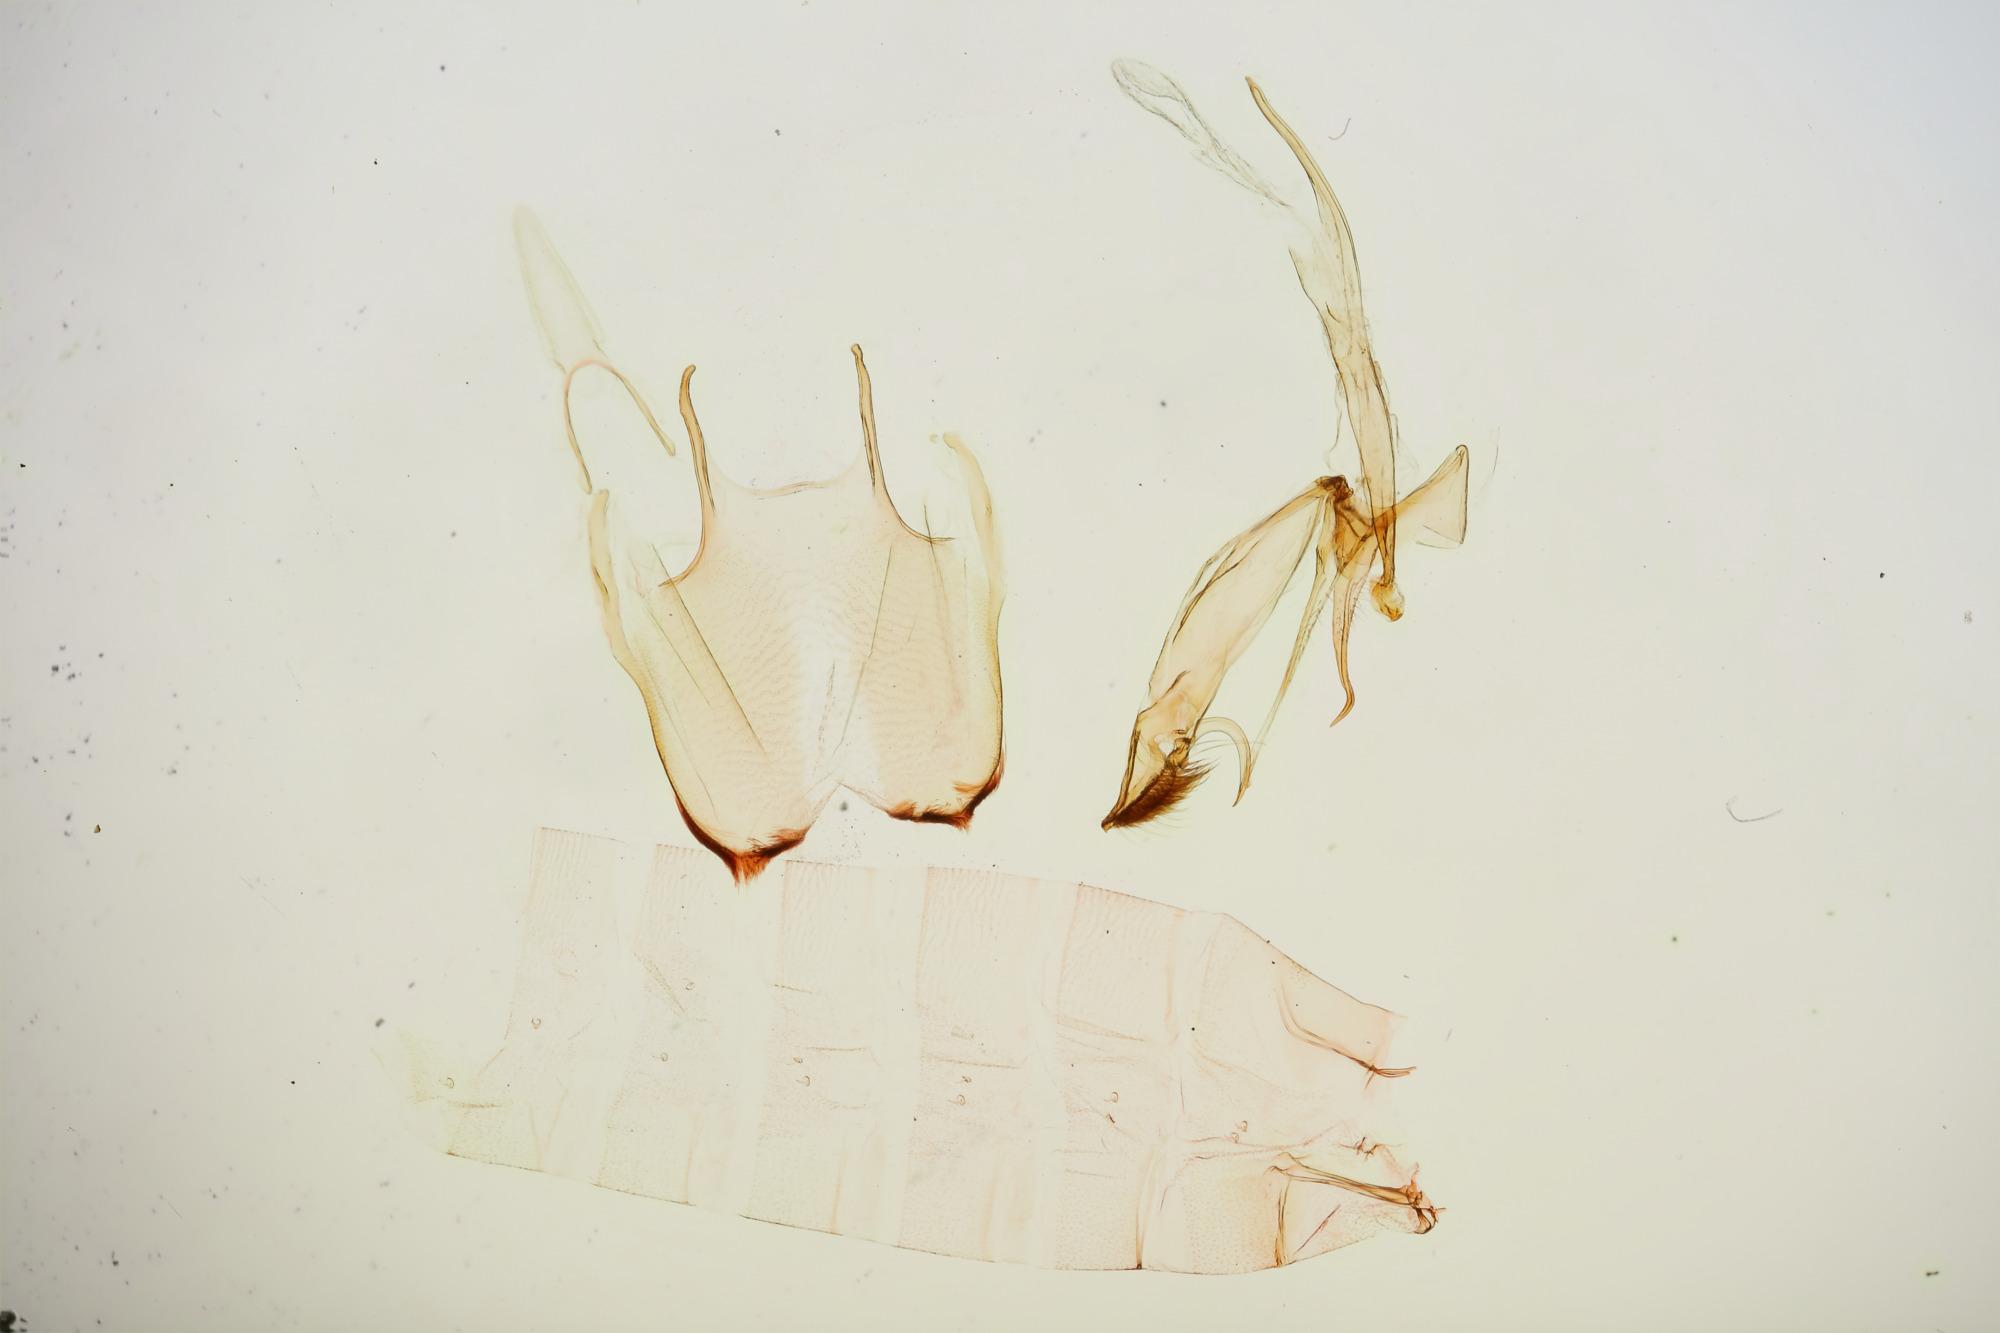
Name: Chionodes pereyra
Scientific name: Chionodes pereyra Clarke, 1947
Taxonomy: Animalia, Arthropoda, Insecta, Lepidoptera, Glossata, Gelechiidae, Gelechiinae
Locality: Vero Beach, Indian River, Florida, United States
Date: Apr 1941 to May 1941